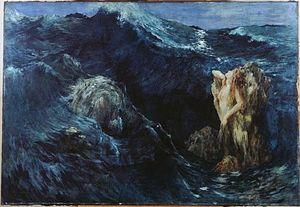
Scilla est une commune italienne de la province de Reggio de Calabre dans la région Calabre.
Dans la mythologie grecque, Charybde était la fille de Poséidon et de Gaïa. Pour les grecs, Poséidon est le dieu des mers et des océans, quant à Gaïa, elle symbolise la Terre et est considérée comme la déesse mère.